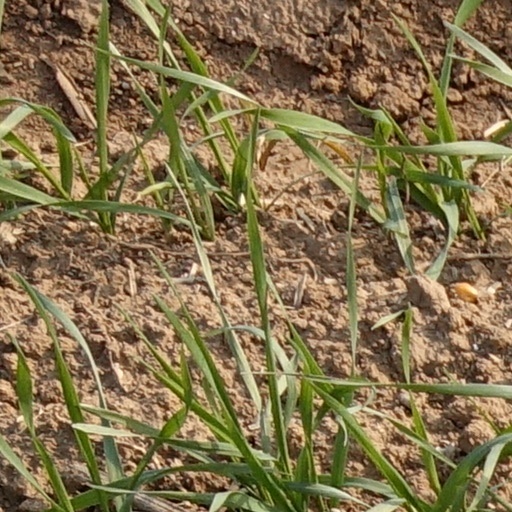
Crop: wheat